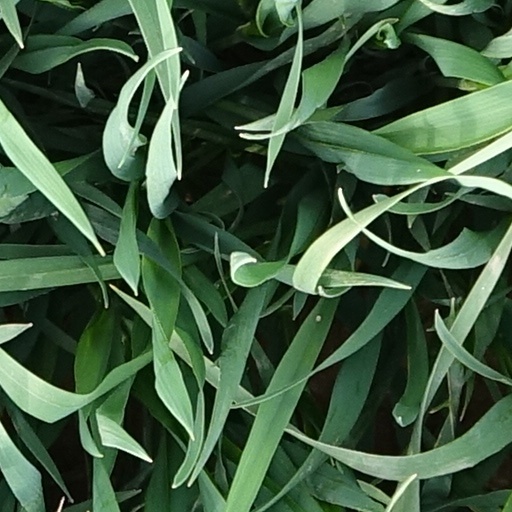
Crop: wheat